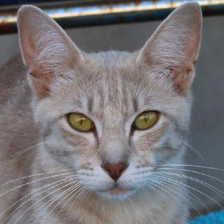
Label: animals